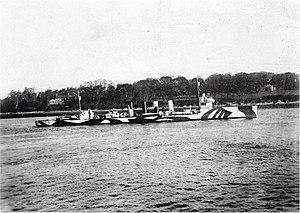
Arthur Schuyler Carpender est un amiral américain qui a commandé les forces navales alliées dans la Zone du Pacifique Sud-Ouest pendant la guerre du Pacifique.